James Buchanan Eads

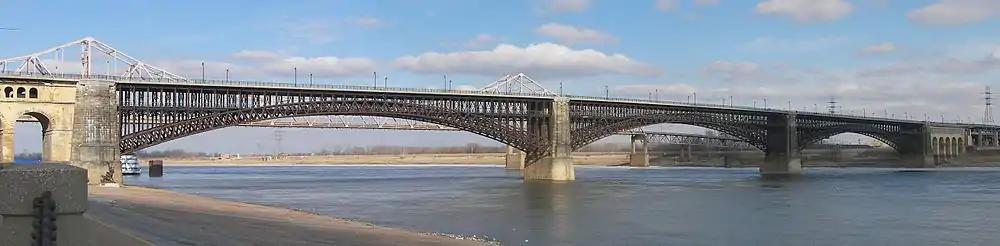
Eads Bridge, St. Louis

Around 1842, Eads fell in love with Martha Dillon, a woman related to him by marriage. Martha's father was Patrick Dillon, a prominent St. Louis businessman. Patrick did not approve of the couple, as he wanted Martha to marry someone with money and influence. In October 1845, James and Martha wed without her father's consent.